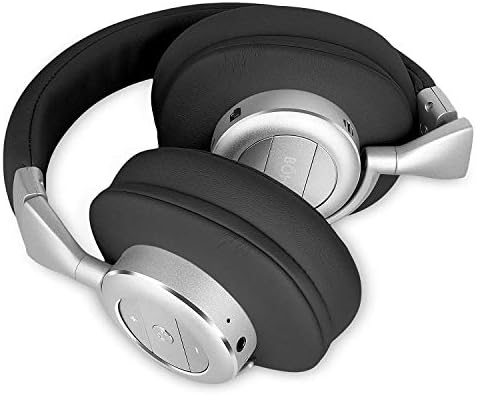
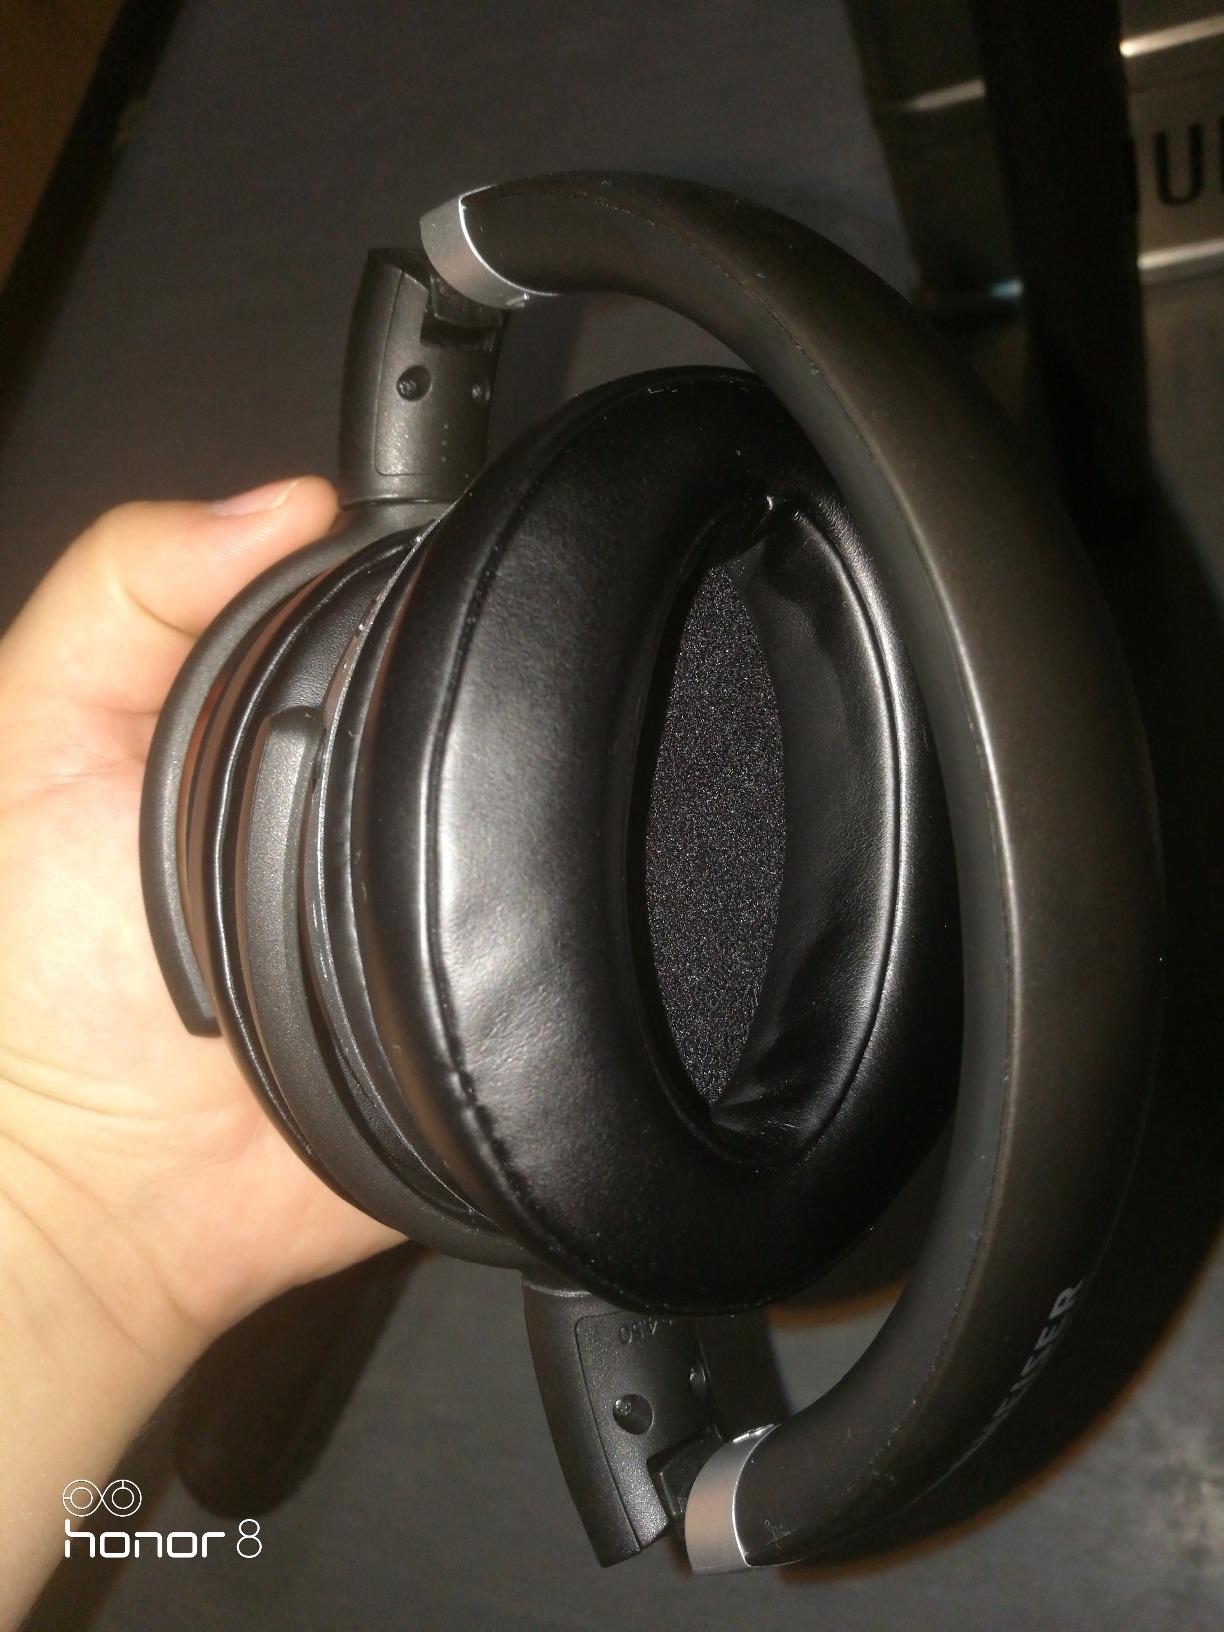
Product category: headphones
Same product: no